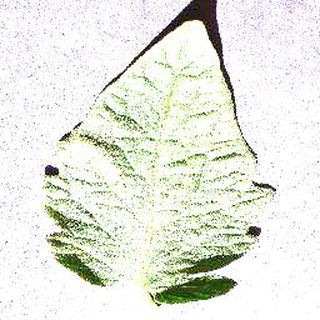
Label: healthy_tomato